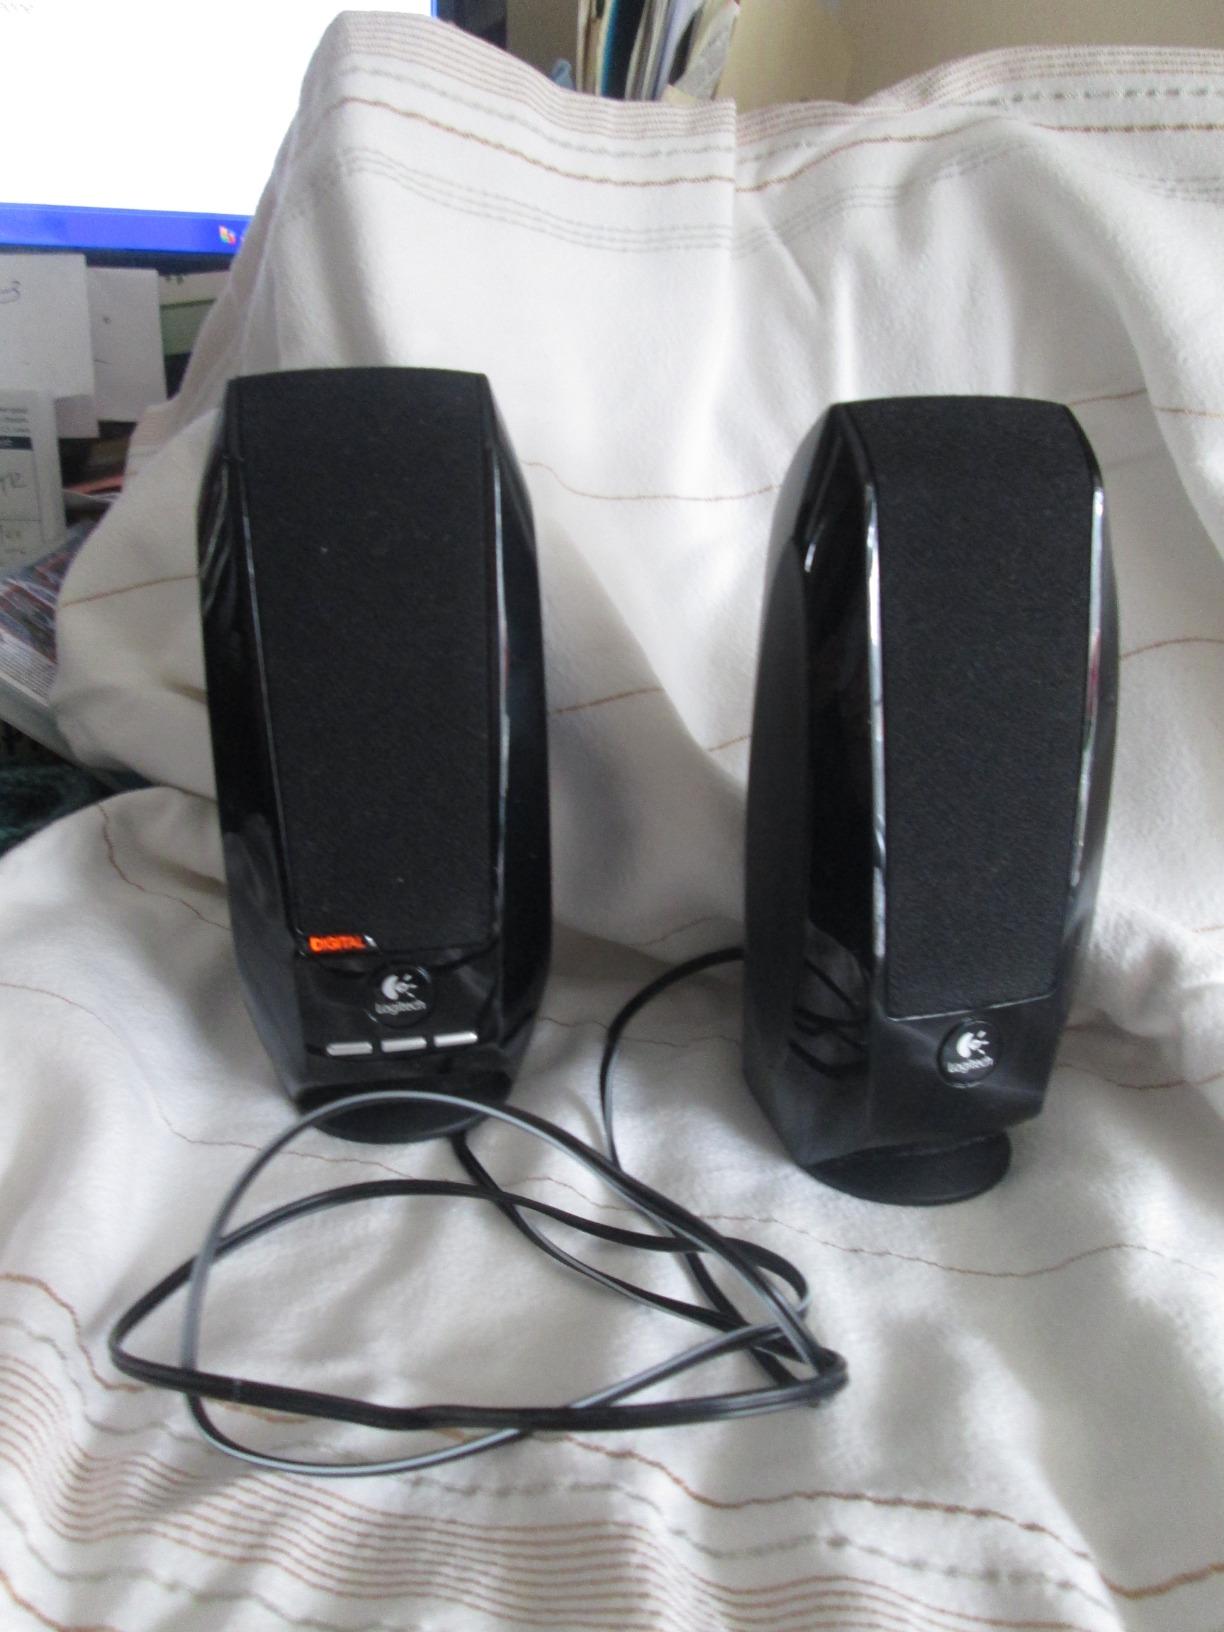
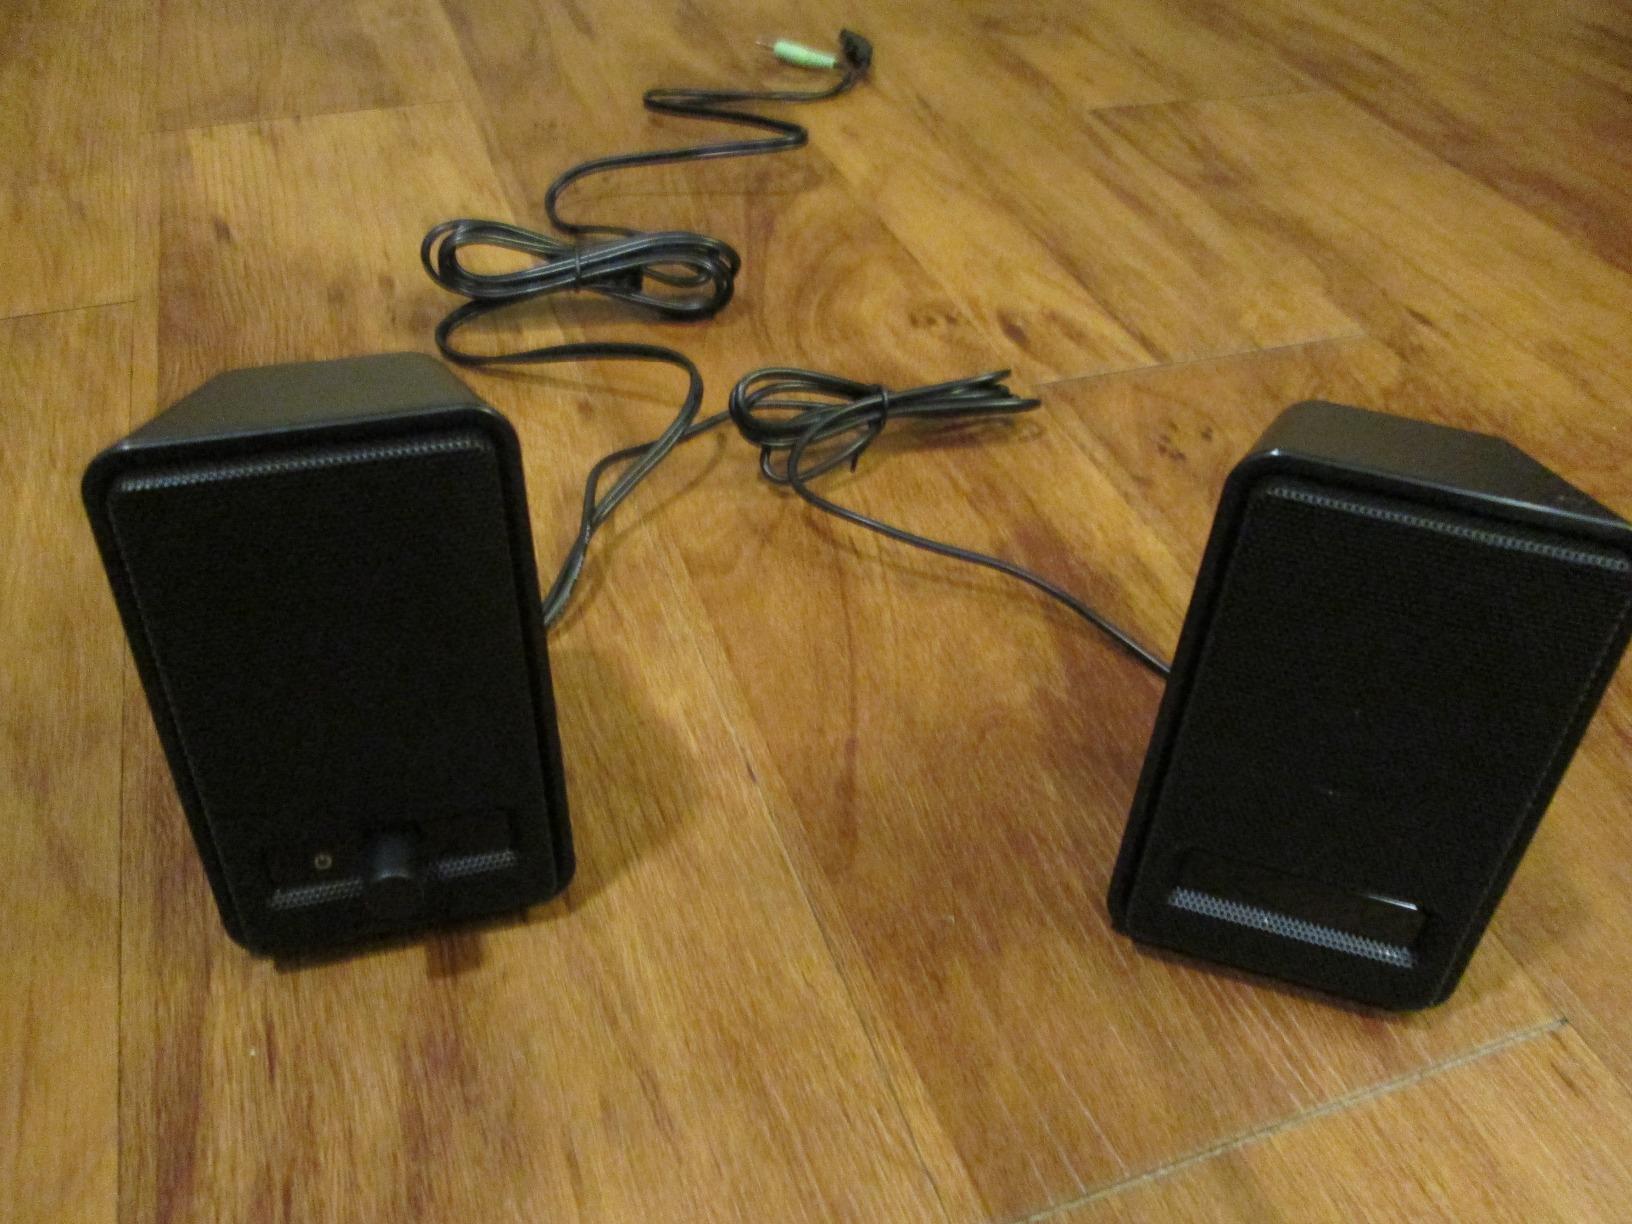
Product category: speaker
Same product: no